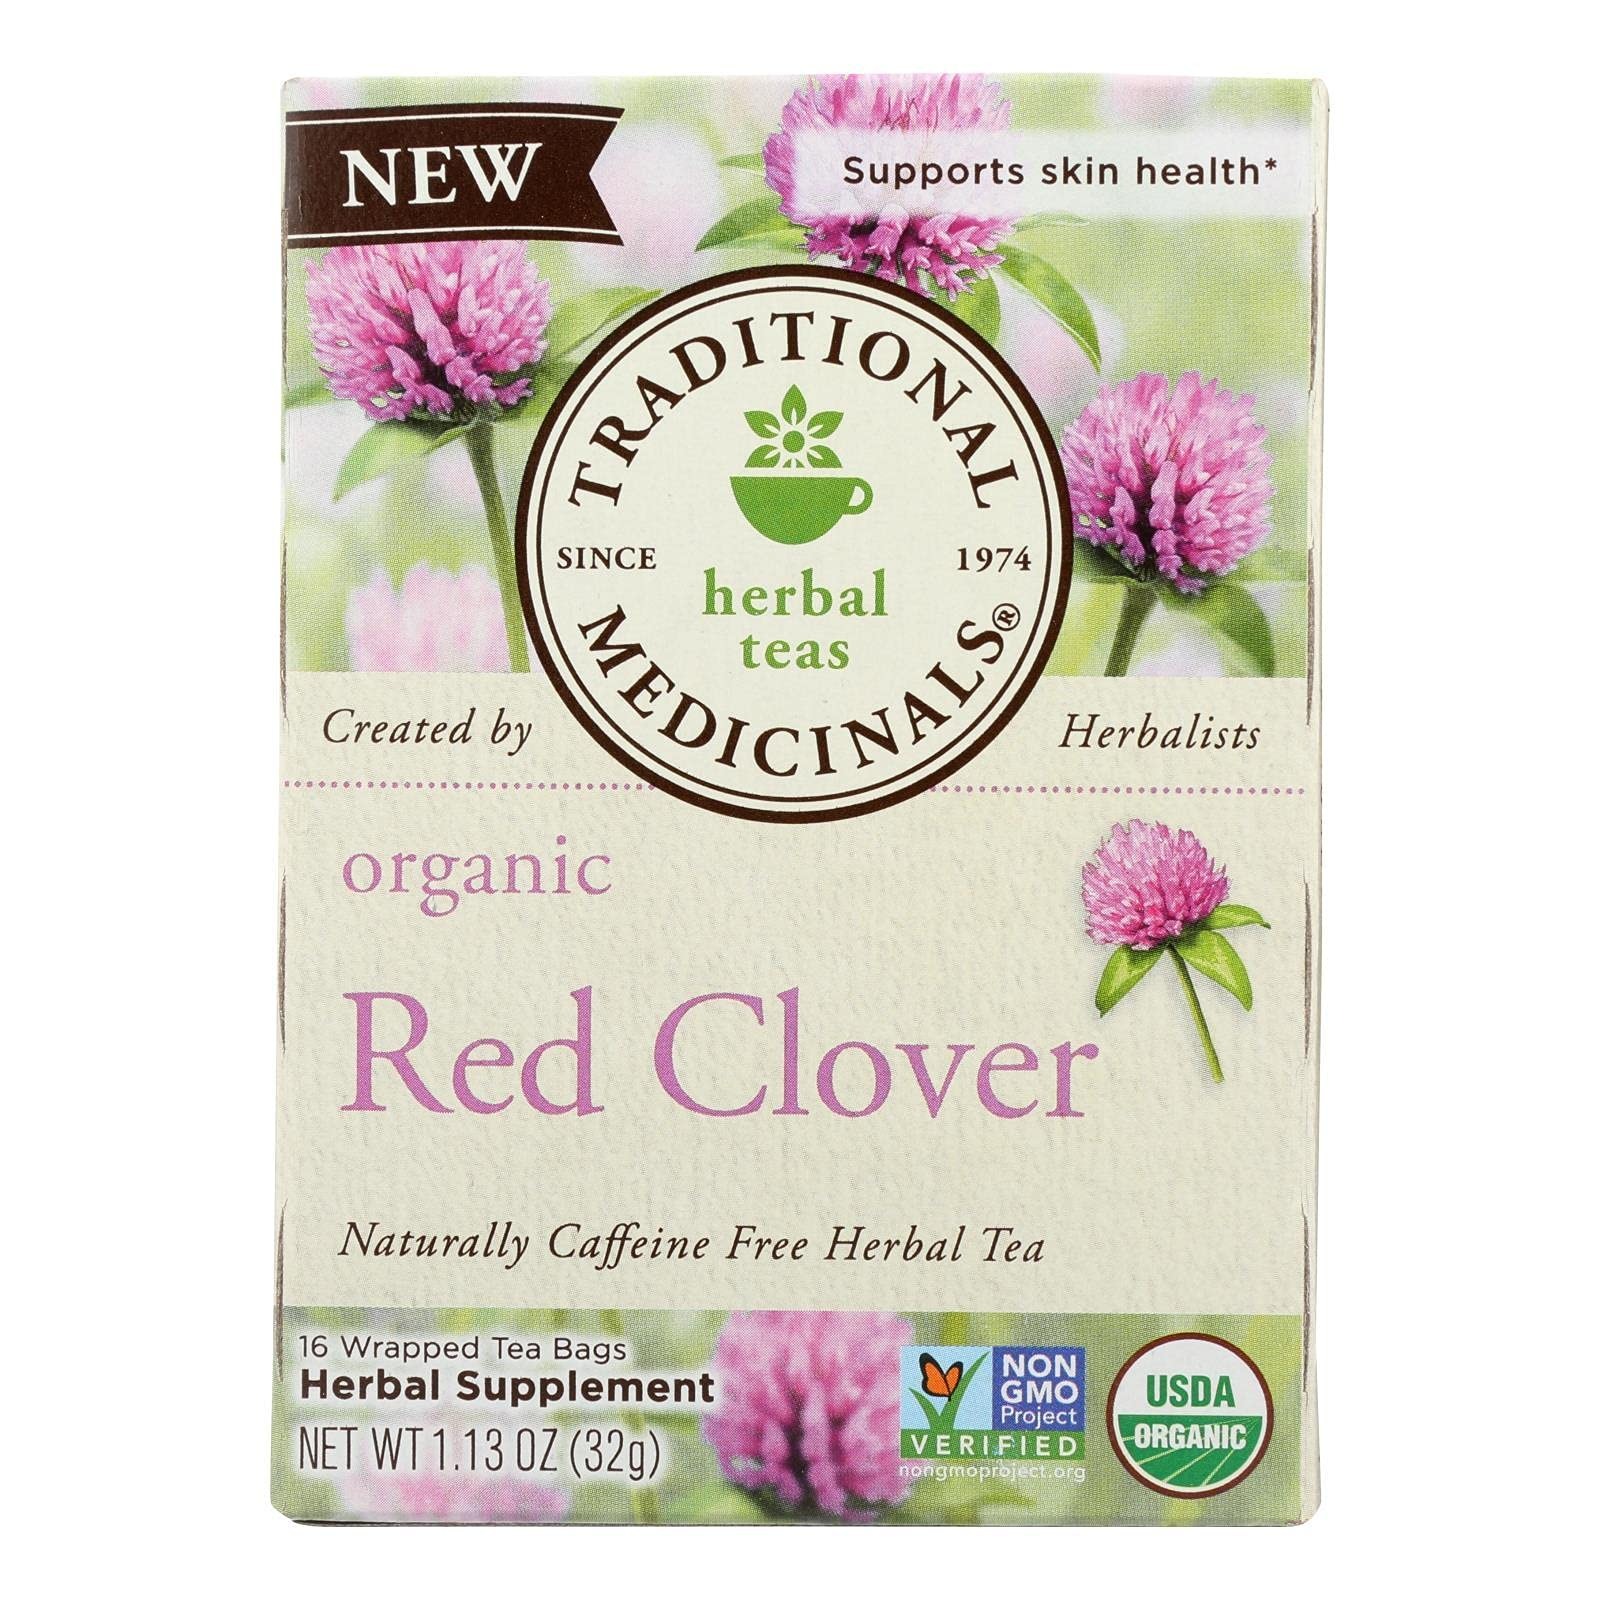
Item Name: Traditional Medicinals Organic Red Clover Herbal Tea,16 Count (Pack of 6)
Value: 6.78
Unit: Ounce

Price: 6.49